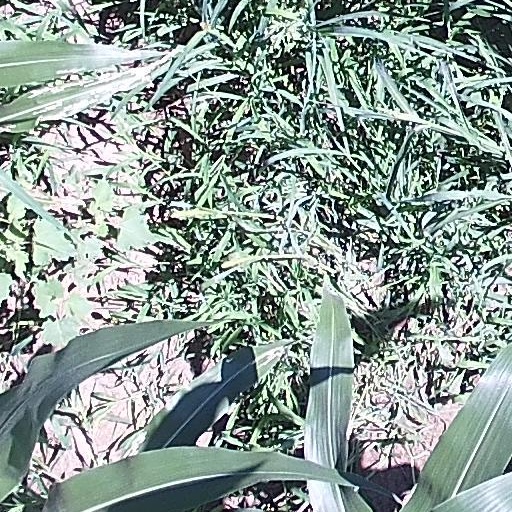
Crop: maize; corn